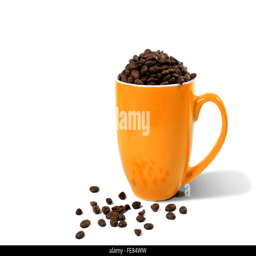
studio shot of a coffee cup overflowing with coffee beans